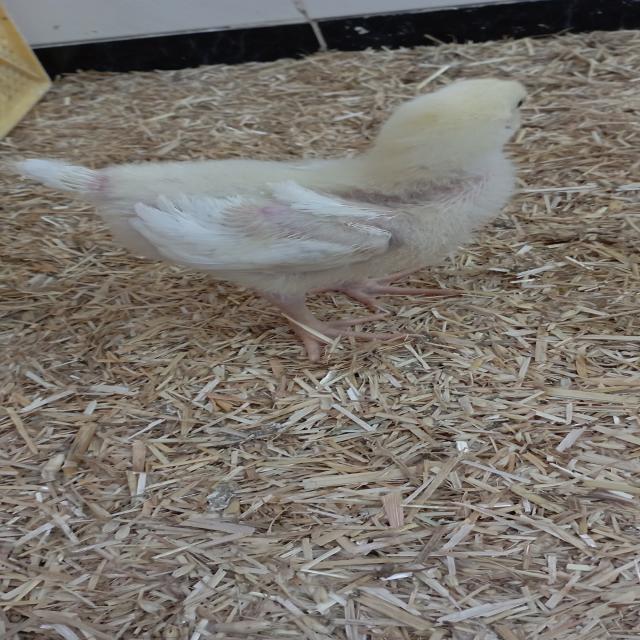
Weight: 381 g